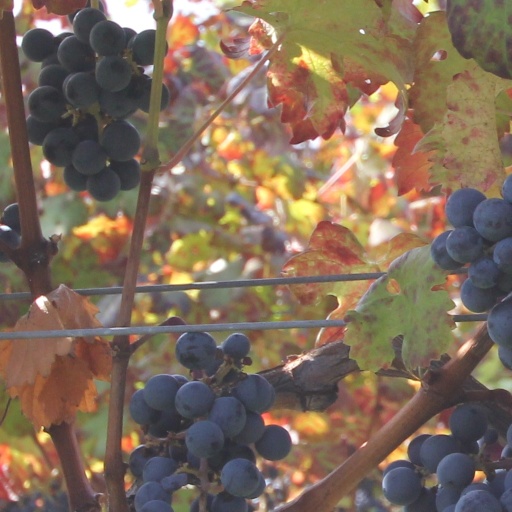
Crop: grape